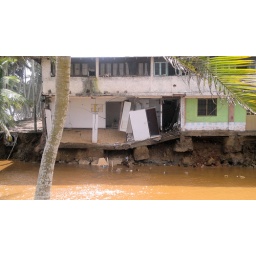
These town houses or apartments were on the point of collapse after the flooding washed away the ground underneath them